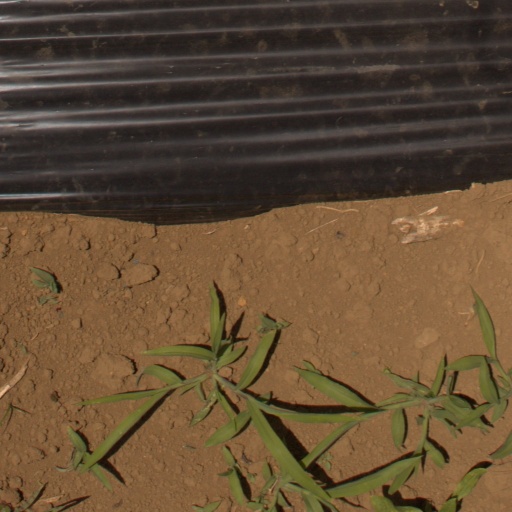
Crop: Jerusalem artichoke